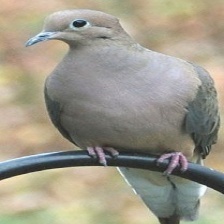
Species: MOURNING DOVE
Scientific name: ZENAIDA MACROURA